Henry Ward Beecher

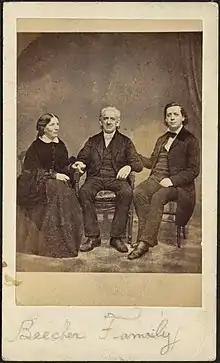
Beecher family, [ca. 1859–1870]. Carte de Visite Collection, Boston Public Library.

In his widely reprinted piece "Shall We Compromise", Beecher assailed the Compromise of 1850, a compromise between anti-slavery and pro-slavery forces brokered by Whig Senator Henry Clay. The compromise banned slavery from California and slave-trading from Washington, D.C., at the cost of a stronger Fugitive Slave Act; Beecher objected to the last provision in particular, arguing that it was a Christian's duty to feed and shelter escaped slaves. Slavery and liberty were fundamentally incompatible, Beecher argued, making compromise impossible: "One or the other must die". In 1856, Beecher campaigned for Republican John C. Frémont, the first presidential candidate of the Republican Party; despite Beecher's aid, Frémont lost to Democrat James Buchanan. During the pre-Civil-War conflict in the Kansas Territory, known as "Bloody Kansas", Beecher raised funds to send Sharps rifles to abolitionist forces, stating that the weapons would do more good than "a hundred Bibles". The press subsequently nicknamed the weapons "Beecher's Bibles". Beecher became widely hated in the American South for his abolitionist actions and received numerous death threats.